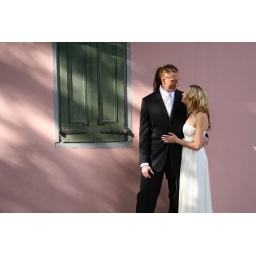
artistic pink wall in the old city